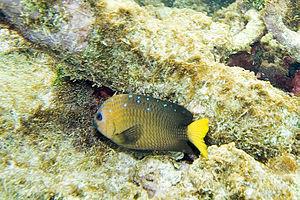
Microspathodon est un genre de poissons osseux de la famille des Pomacentridae.
Les pomacentridés forment une famille de poissons perciformes, comprenant les demoiselles et les poissons-clowns. La plupart vivent en eau salée, mais certains fréquentent les eaux saumâtres. Ils sont remarquables pour leur robuste constitution et territorialité. Ils pratiquent l'hermaphrodisme successif de type protandre. Nombre d'entre eux sont brillamment colorés, ce qui les rend populaires dans les aquariums.